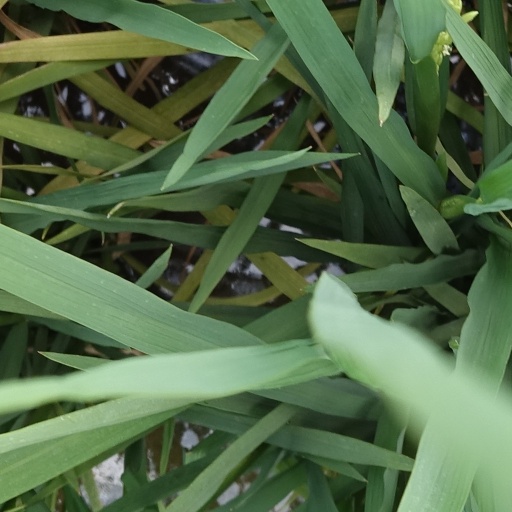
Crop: rice